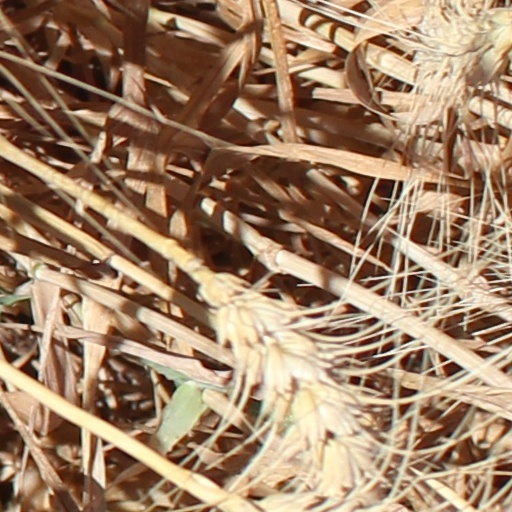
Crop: wheat